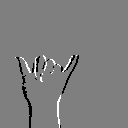
ASL letter: y